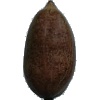
Label: Nut Pecan 1